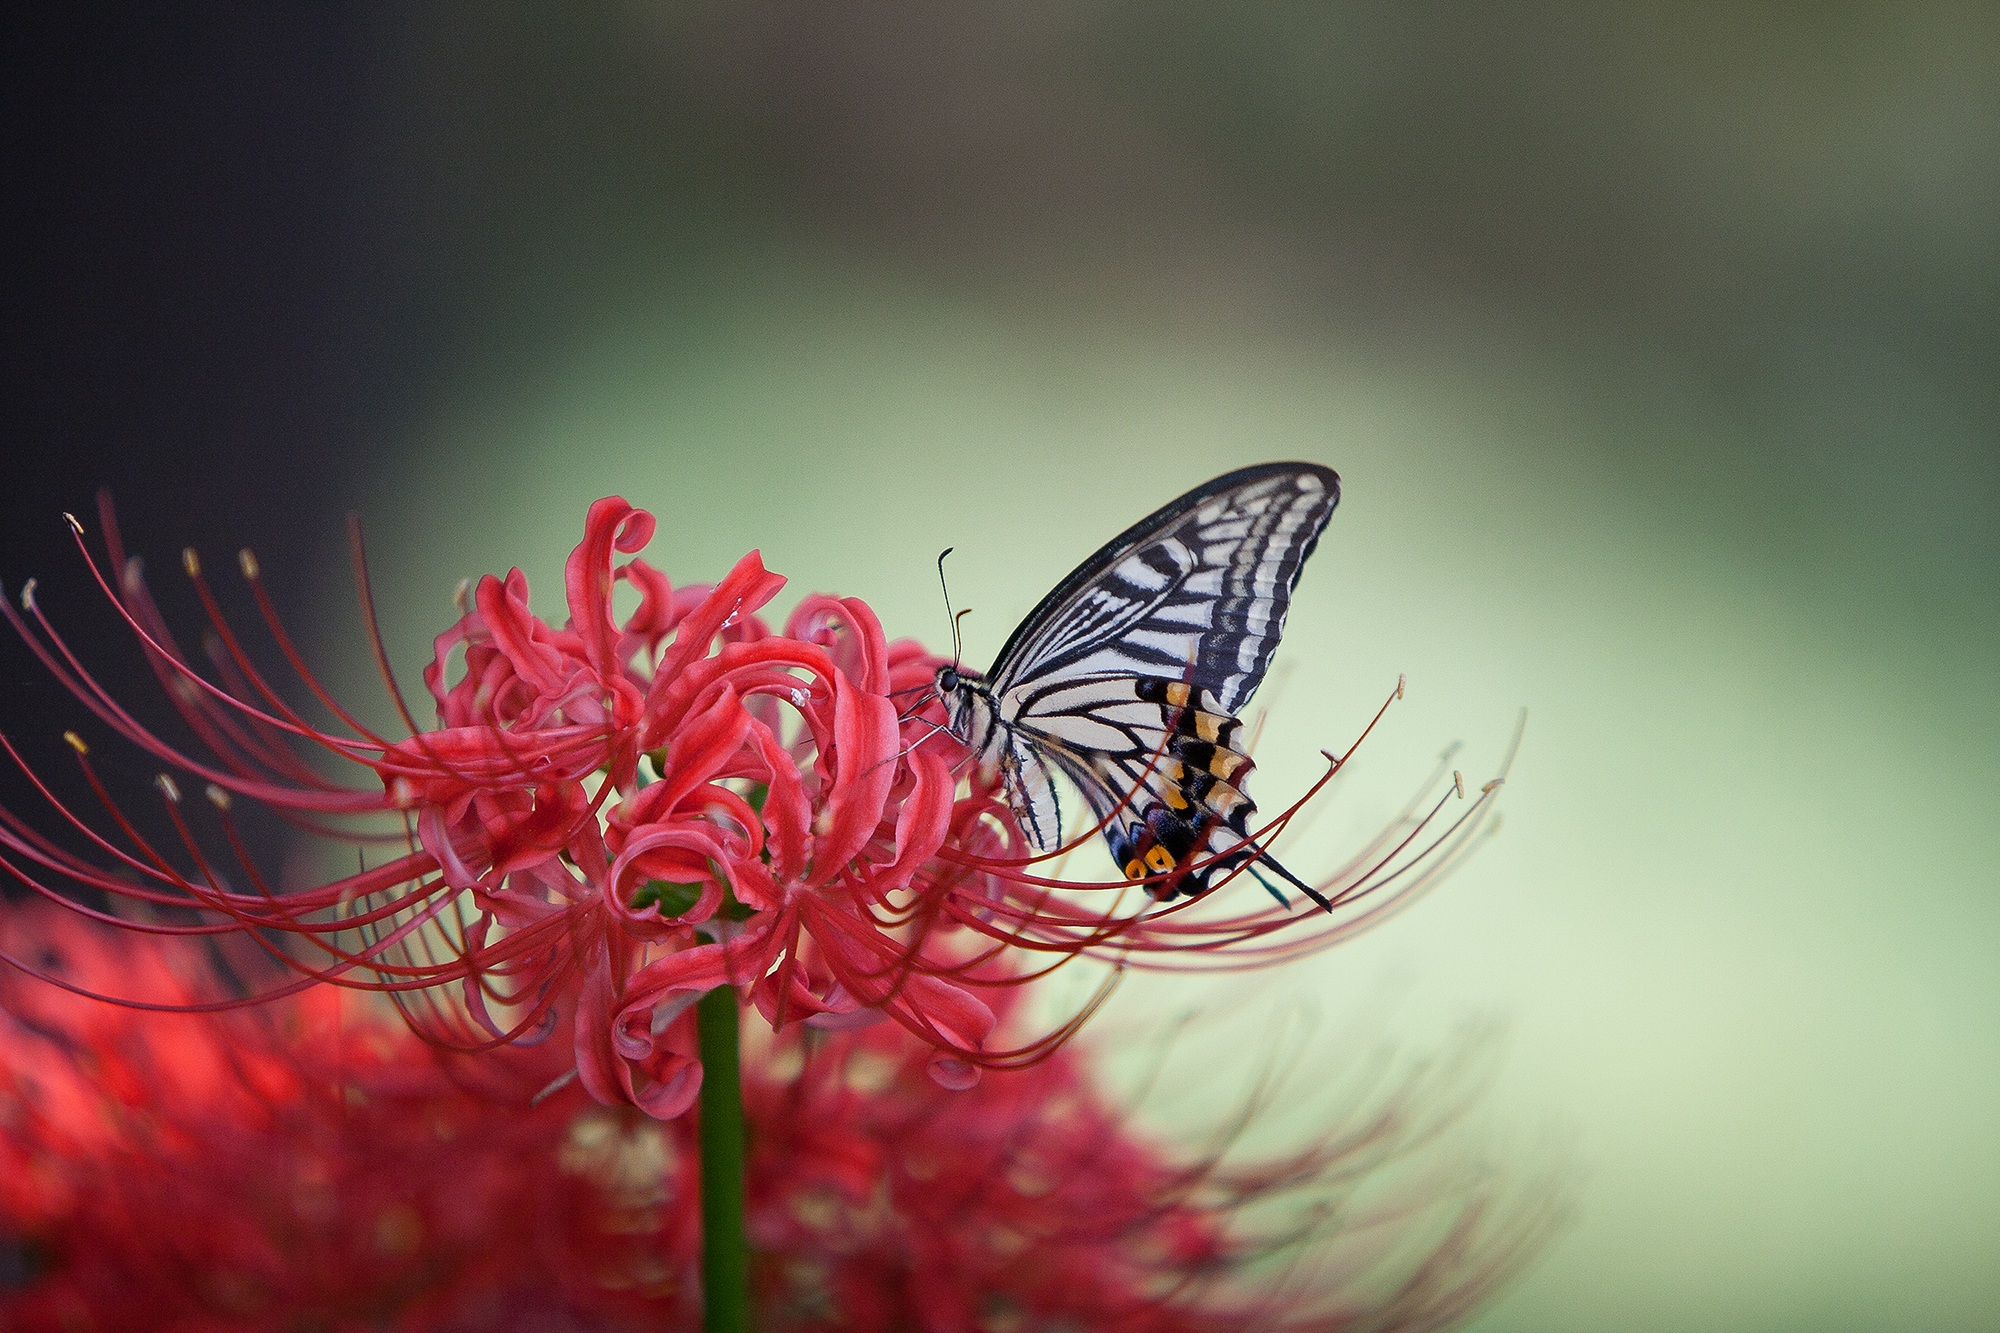
nature, photography, leaf, flower, petal, red, insect, botany, butterfly, flora, fauna, invertebrate, flowers, close up, nectar, flowers for, swallowtail, macro photography, red color, red spider lily, moths and butterflies